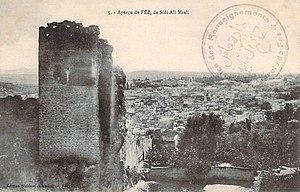
Carte postale de Fès (Maroc). Vue sur le quartier el-Bali à partir du mausolée de Sidi Ali Mzali
La famille Mzali est une famille tunisienne, dont les membres ont servi dans la magistrature, l'armée et l'administration. Elle a joué un rôle dans l'histoire contemporaine de la Tunisie.